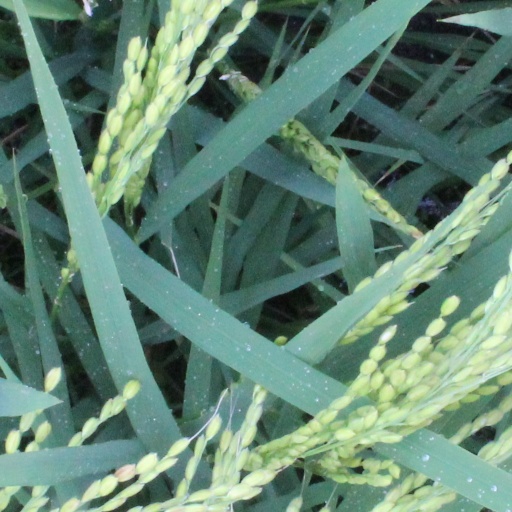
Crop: rice